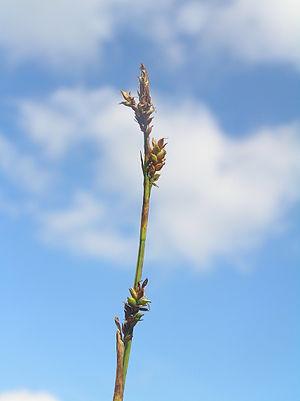
Cette liste de Tracheophyta de Bosnie-Herzégovine, ainsi que d’espèces introduites est un aperçu incomplet d’espèces de mousses, de fougères, de gymnospermes et d’angiospermes citées dans la littérature disponible en langues bosniaque, croate, serbe et serbo-croate. Cet aperçu n’inclue pas des espèces cultivées ni celles occasionnellement introduites.